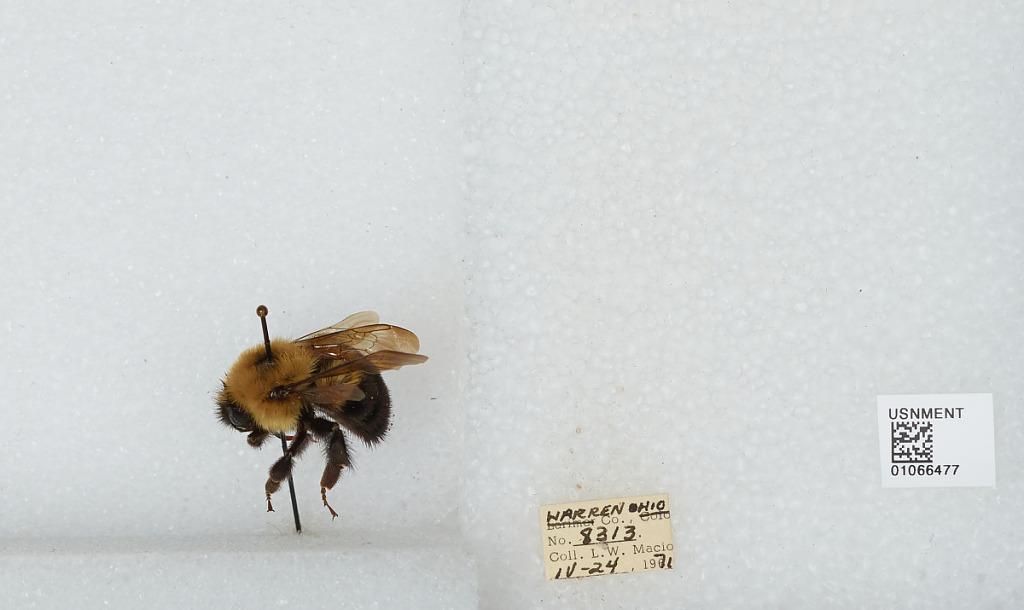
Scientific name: Bombus (Pyrobombus) bimaculatus Cresson
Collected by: L. Macior
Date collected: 1971-4-24
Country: United States
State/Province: Ohio
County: Warren
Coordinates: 39.4242, -84.1856